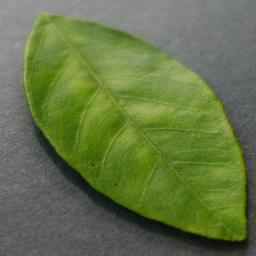
Label: Orange___Haunglongbing_(Citrus_greening)